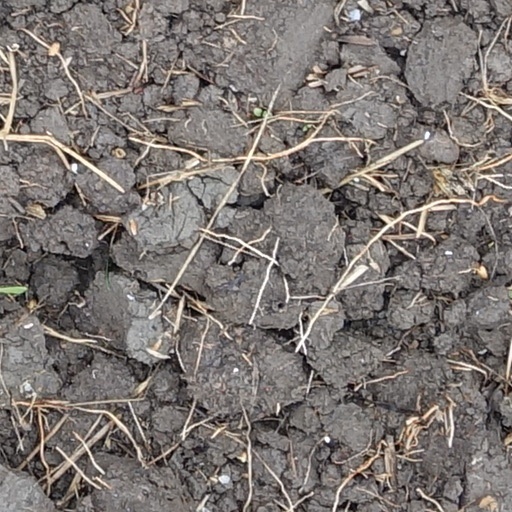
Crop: wheat